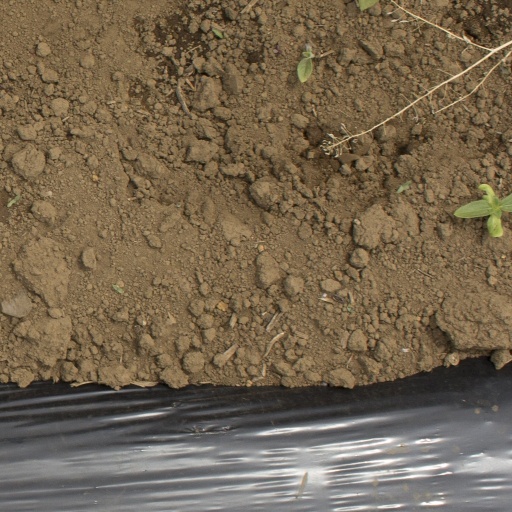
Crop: Jerusalem artichoke